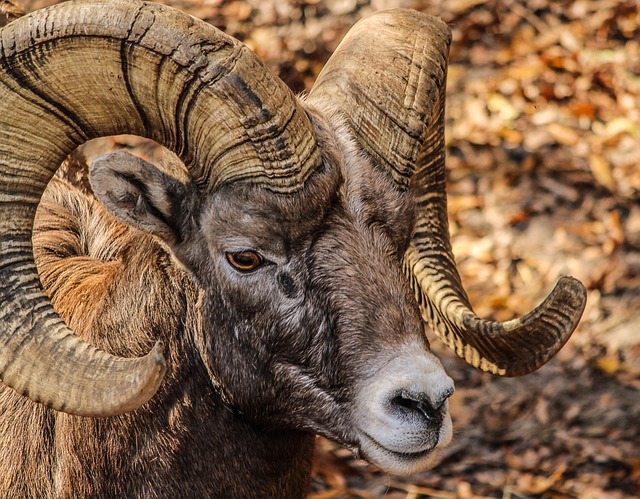
Label: pecora